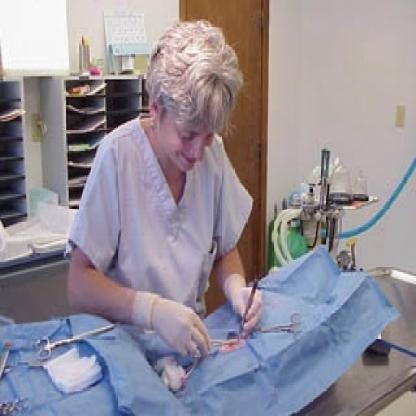
Scene: Indoor